British enterprise law

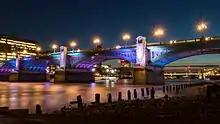
Ofcom, with headquarters at Southwark Bridge, licenses the electromagnetic spectrum, and the operation of most communication firms. EE, O2, Vodafone, and 3 dominate mobile phones, and BT, Sky, Virgin and TalkTalk dominate broadband.

The UK is made up of around 72% farmland, and 13% woodland, and while agriculture and forestry compose a small percentage of the UK economy and workforce, its regulation has a large impact on the environment. The Common Agricultural Policy in European Union law regulated farming subsidies and development, and remains an influential part of the scheme in the Agriculture Act 2020. This enables the Secretary of State, and the Department for Environment, Food and Rural Affairs to give out financial assistance, make regulations on conditions attached to subsidies, and monitor actions for subsidies. From 2024, this may depart from the standard practice under the EU subsidy scheme of making (1) basic payments to famers based on the number of hectares actively farmed, (2) market measures to buy up and dispose of any excess produce, and (3) rural development payments for a range of spending, such as on clean energy or faster internet infrastructure. Around £3.5 billion was spent in 2018 under the CAP, although the UK government stated that this sums of money would change under the new system, based on a concept of "public money for public goods", but without much clarity.